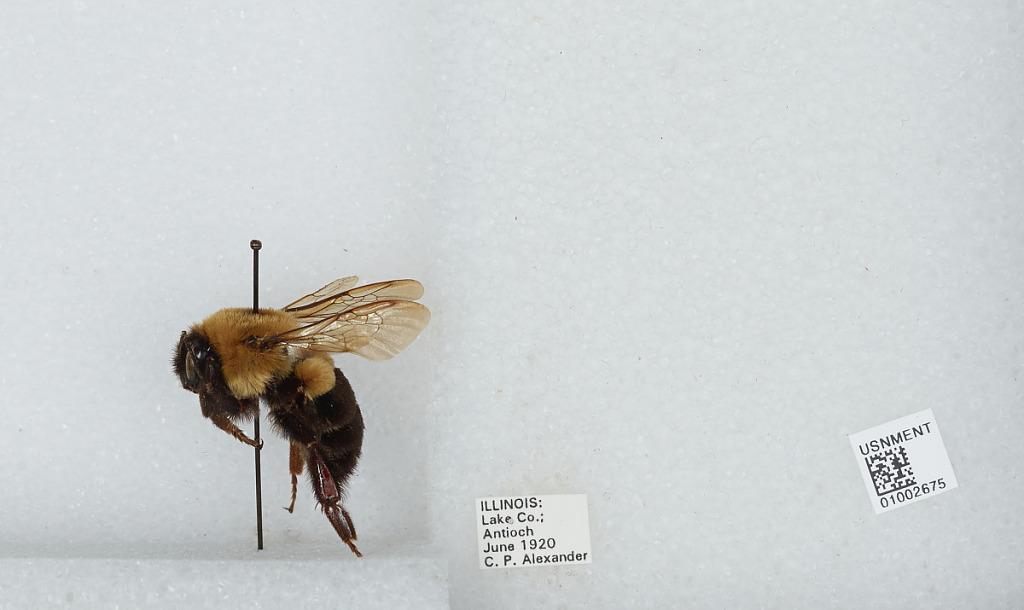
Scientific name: Bombus (Pyrobombus) impatiens Cresson
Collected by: C. Alexander
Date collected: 1920-6-
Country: United States
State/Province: Illinois
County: Lake
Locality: Antioch
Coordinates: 42.4792, -88.0908